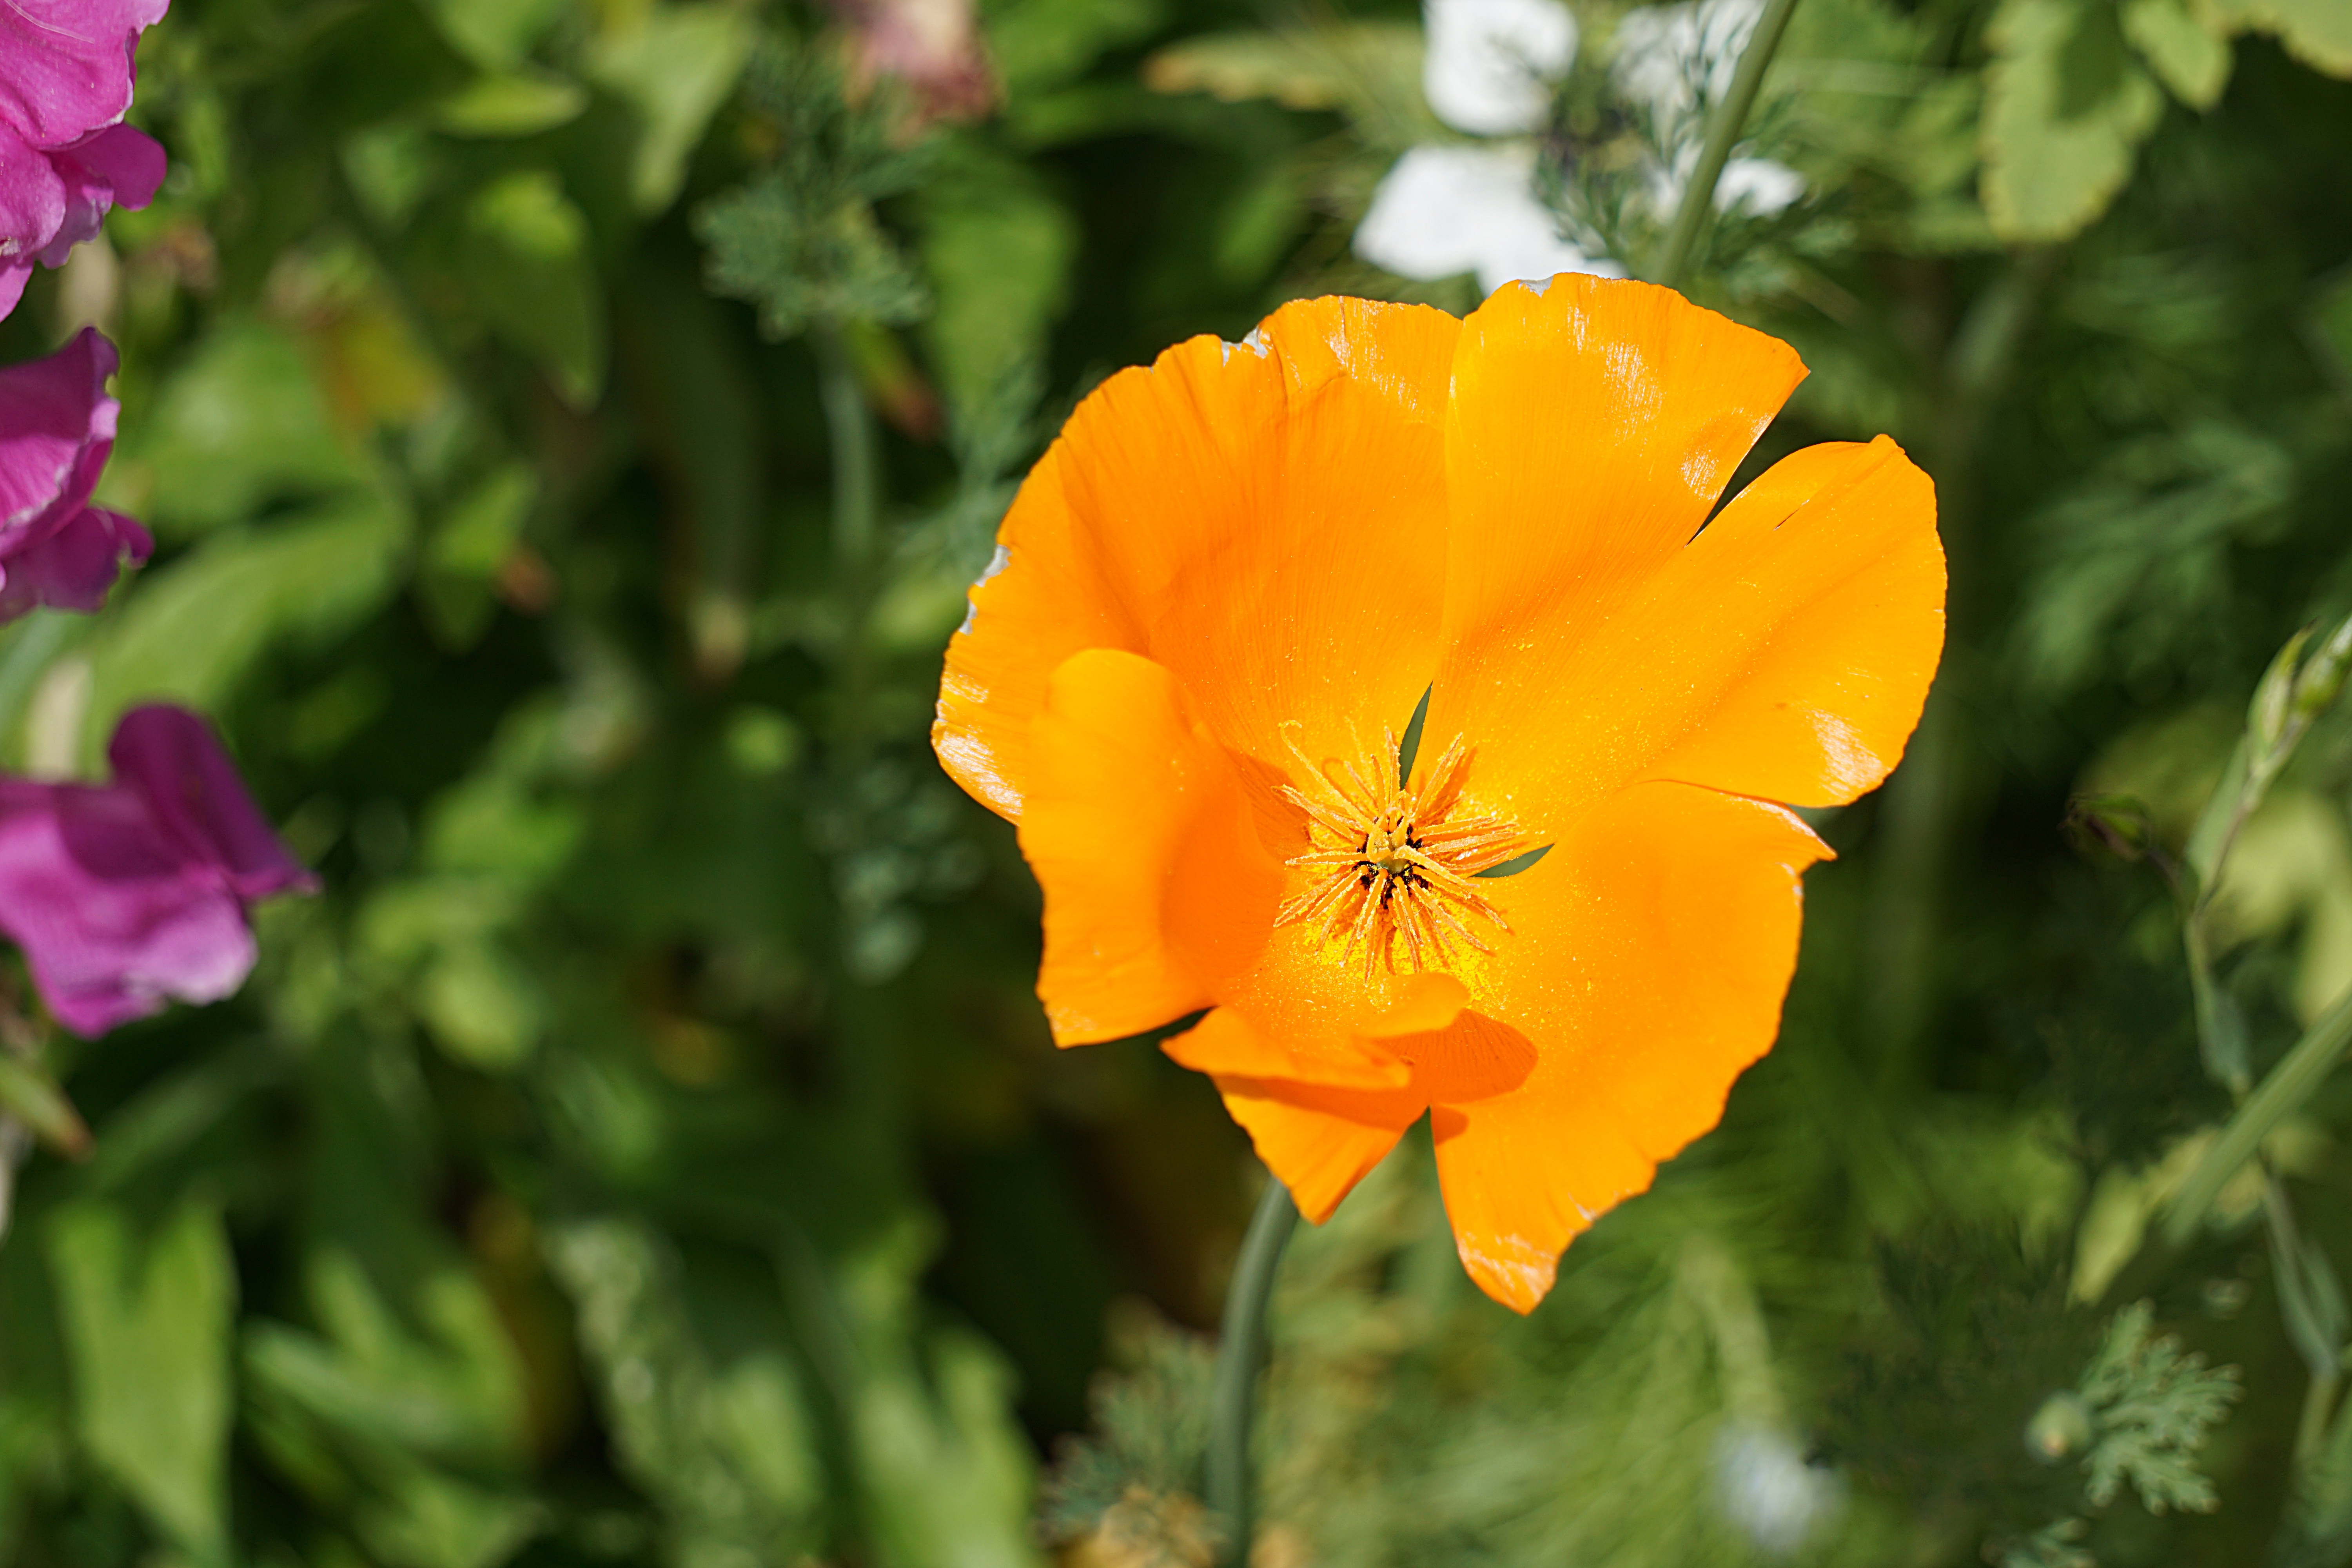
nature, plant, field, meadow, flower, petal, botany, yellow, garden, flora, wildflower, petals, pistil, poppy, flowering, macro photography, flowering plant, poppy flowers, pink poppy, eschscholzia californica, annual plant, land plant, poppy family